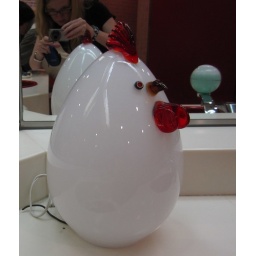
Yes. A glass chicken light. In the ladies bathroom at Tower Records in Shibuya.  I would buy one :)